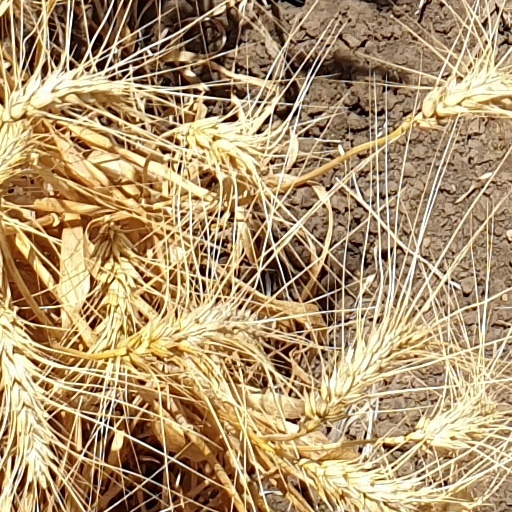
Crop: wheat